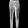
Label: Trouser